Ex Libris (band)

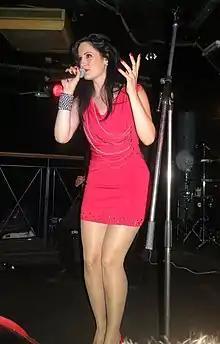
Frontwoman Dianne van Giersbergen in 2014

Ex Libris (Latin for "from the books") is a Dutch symphonic/progressive metal band founded in 2004 by Dianne van Giersbergen and Joost van de Pas.